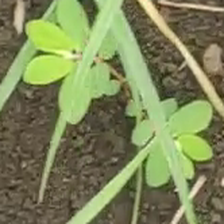
Weed species: Graceful_Sandmart_(Euphorbia hypericifolia)